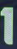
Number: 1